Lund tramway

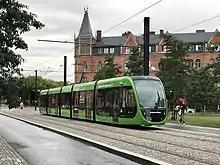
A tram on Lund tramway

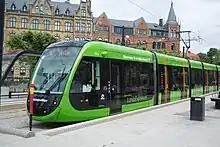
Tram stop Clemenstorget, near Lund C

The Lund tramway consists of a single double-track 9-stop tram line in Lund, Sweden. It connects Lund Central Station with the hospital, Lund University (LTH), Ideon Science Park, the new upcoming district of Brunnshög, the MAX IV synchrotron light source, and the European Spallation Source with a 15-minute tram ride. It is the fourth modern city tramway in Sweden and is operated by Skånetrafiken, which also operates the city and regional buses and trains.